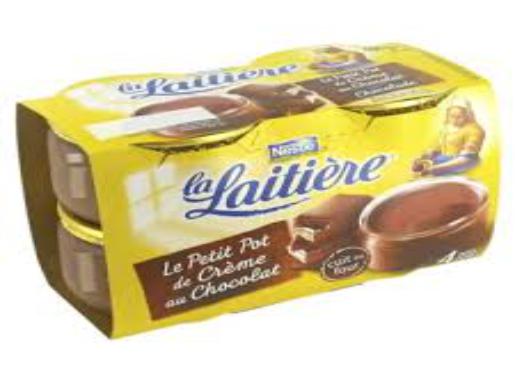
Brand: La Laitiere
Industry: Food